Medicine

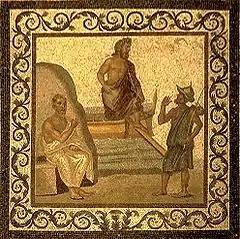
Mosaic on the floor of the Asclepieion of Kos, depicting Hippocrates, with Asklepius in the middle (2nd–3rd century)

In most countries, it is a legal requirement for a medical doctor to be licensed or registered. In general, this entails a medical degree from a university and accreditation by a medical board or an equivalent national organization, which may ask the applicant to pass exams. This restricts the considerable legal authority of the medical profession to physicians that are trained and qualified by national standards. It is also intended as an assurance to patients and as a safeguard against charlatans that practice inadequate medicine for personal gain. While the laws generally require medical doctors to be trained in "evidence based", Western, or Hippocratic Medicine, they are not intended to discourage different paradigms of health.